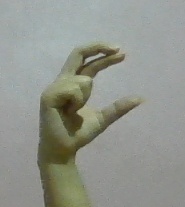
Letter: thal